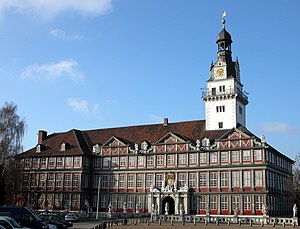
Wolfenbüttel
Slottet i Wolfenbüttel
Wolfenbüttel er en by i Niedersachsen i Tyskland. Den ligger 13 km syd for Braunschweig ved floden Oker. Byen har omkring 55.000 indbyggere og er sæde for kirkestyret for den evangelisk-lutherske kirke i Braunschweig. Den var residensby for fyrsten i Braunschweig fra 1432 til 1753, hvor Braunschweig igen blev residensby. I forbindelse med 30-årskrigen kontrollerede Christian 4. fæstningen en tid i 1627. Selv om Christian 4. ikke formelt ejede fæstningen, blev der alligevel præget mønter med hans monogram i byen det år.